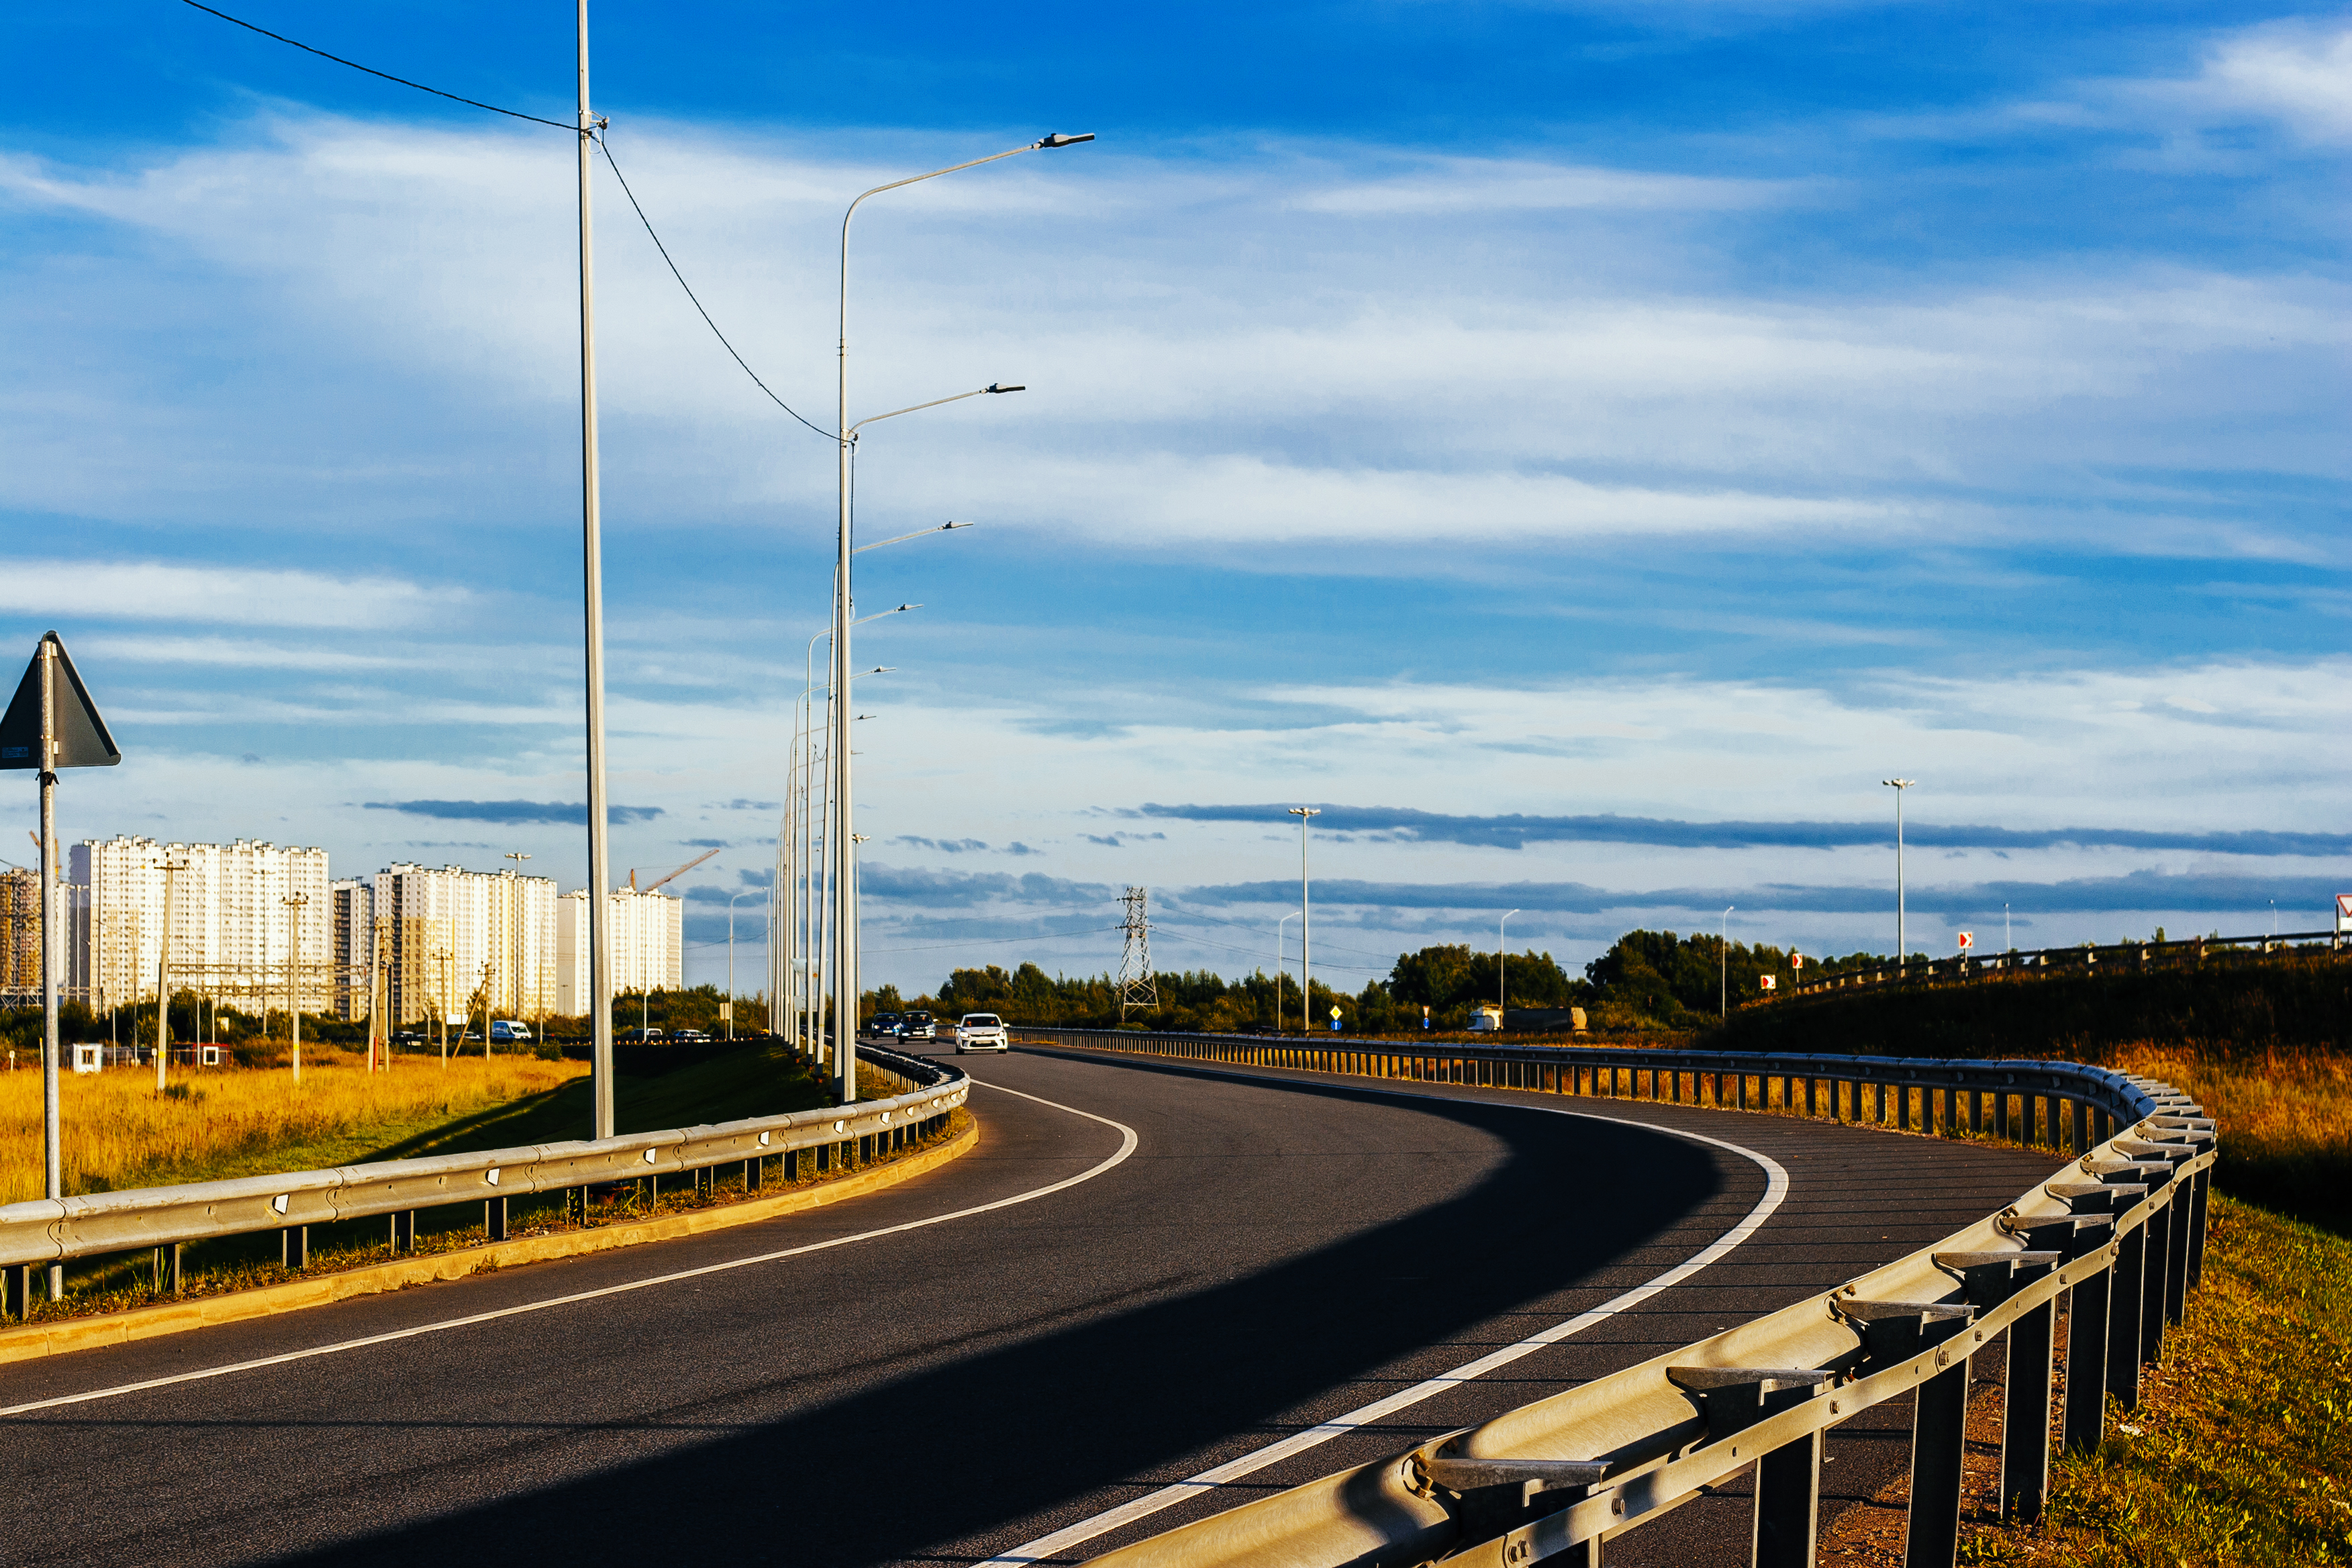
images, sky, cloud, street light, plant, road surface, infrastructure, natural landscape, asphalt, flag, thoroughfare, land lot, tar, plain, road, grass, landscape, horizon, cumulus, tree, lane, pole, dusk, grassland, freeway, fence, public utility, city, highway, street, meteorological phenomenon, field, wind, nonbuilding structure, evening, shoulder, light fixture, prairie, electricity, guard rail, ocean, road trip, overhead power line, suburb, transport, bridge, fixed link